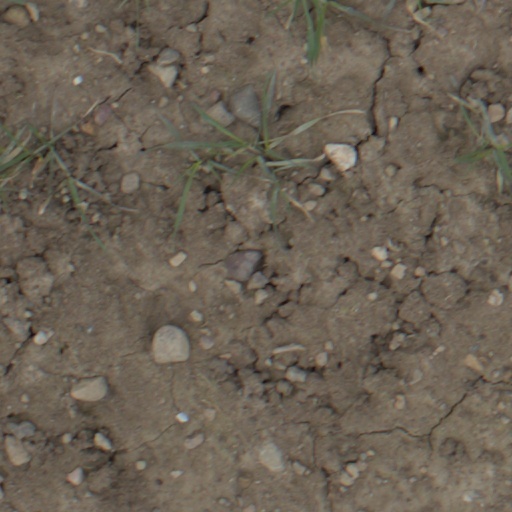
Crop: wheat